Isaac Webb (shipbuilder)

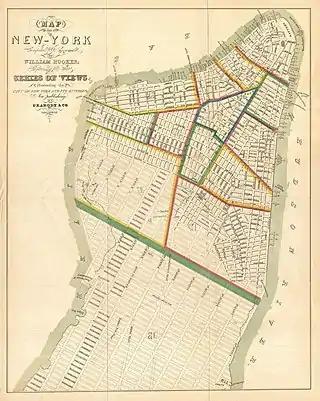
Somewhere near Corlears Hook Isaac Webb founded shipyard Isaac Webb & Co. Map of New-York in 1831.

In September 1810, Henry Eckford took on the 16-year-old Isaac Webb as an apprentice at his shipyard in New York. In the following years, Eckford would take on many other apprentices who would become important naval architects and shipbuilders, including Jacob Bell, William Bennett, David Brown, Andrew Craft, John Dimon, John Englis, Thomas Megson, Stephen Smith, and Sidney Wright.